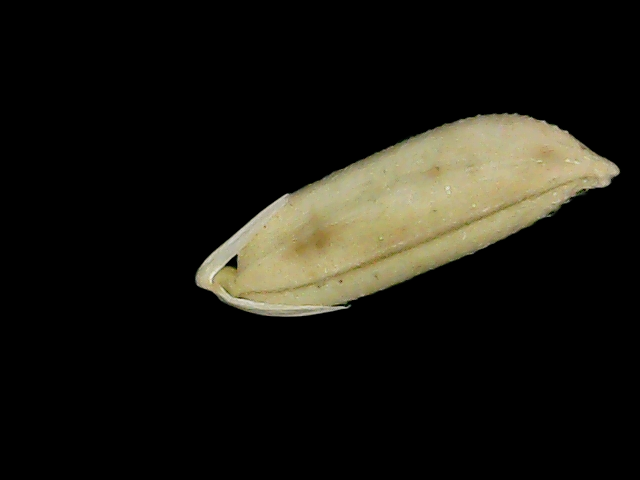
Rice variety: Br23